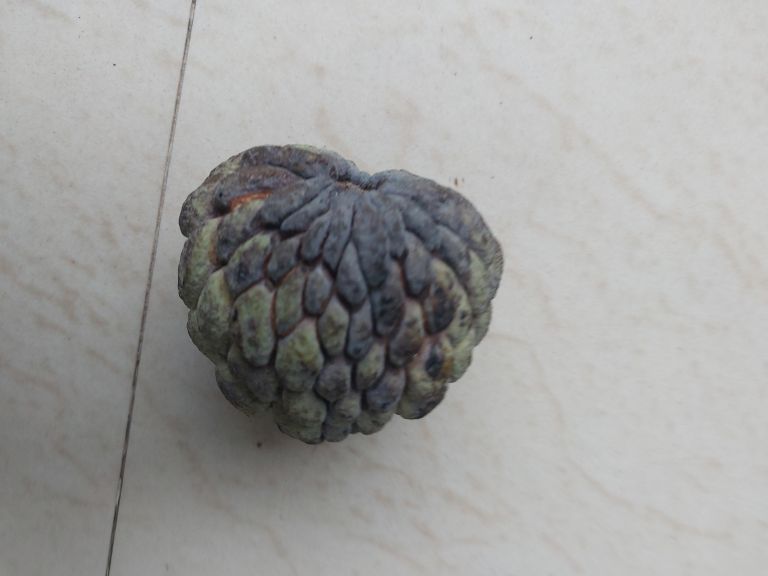
Disease label: Blank Canker